Samson Road

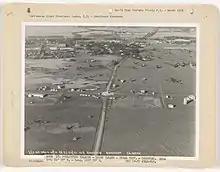
Aerial view of Caloocan showing Calle Samson, 1933

Samson Road, formerly called Calle Samson, used to reach as far as nearby Malabon to the west and San Francisco del Monte in present-day Quezon City to the east. It comprised the segments currently known as Gen. San Miguel Street, EDSA (from Monumento to Balintawak), and apparently the Old Samson Road that reached Sitio Kangkong, where its namesake, Katipunero Apolonio Samson, hailed from. Its section west of Mabini and Del Pilar, now Gen. San Miguel Street, used to be the right-of-way alignment of "tranvia"'s Manila–Malabon line until 1945. It became part of the Manila Circumferential Road (present-day EDSA; Highway 54 or Route 54) until the 1950s. It was later made part of Circumferential Road 4 when the proposal for the Metro Manila Arterial Road System was made in the late 1960s.